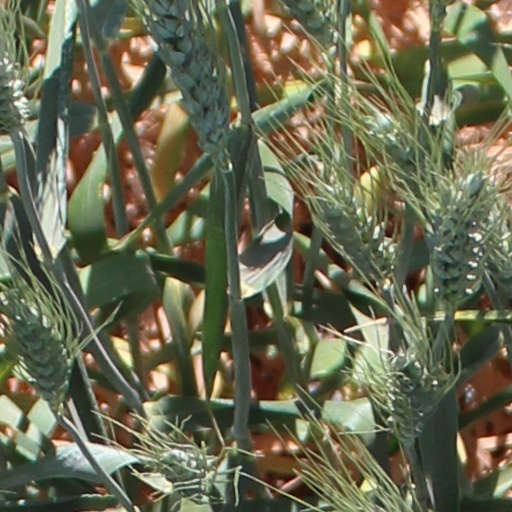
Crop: wheat